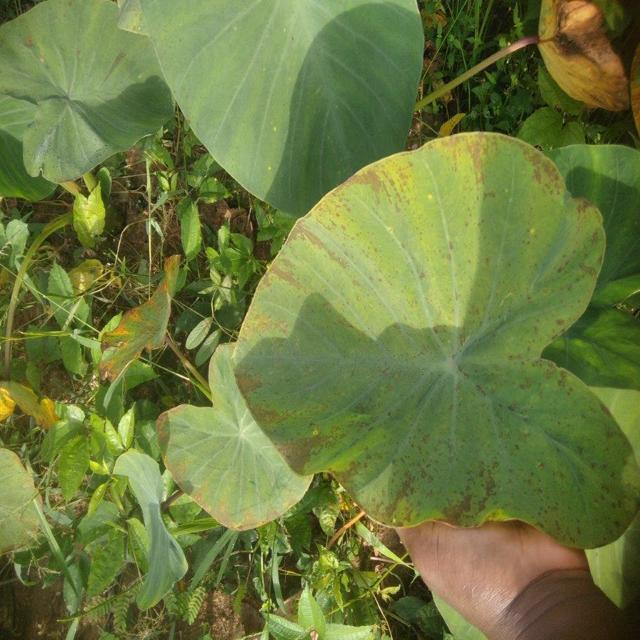
Label: Early_Blight